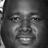
Emotion: happy